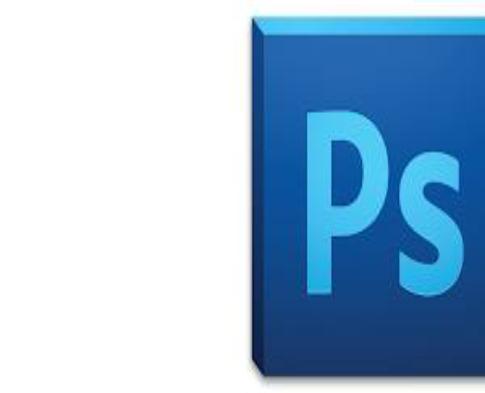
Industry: Others